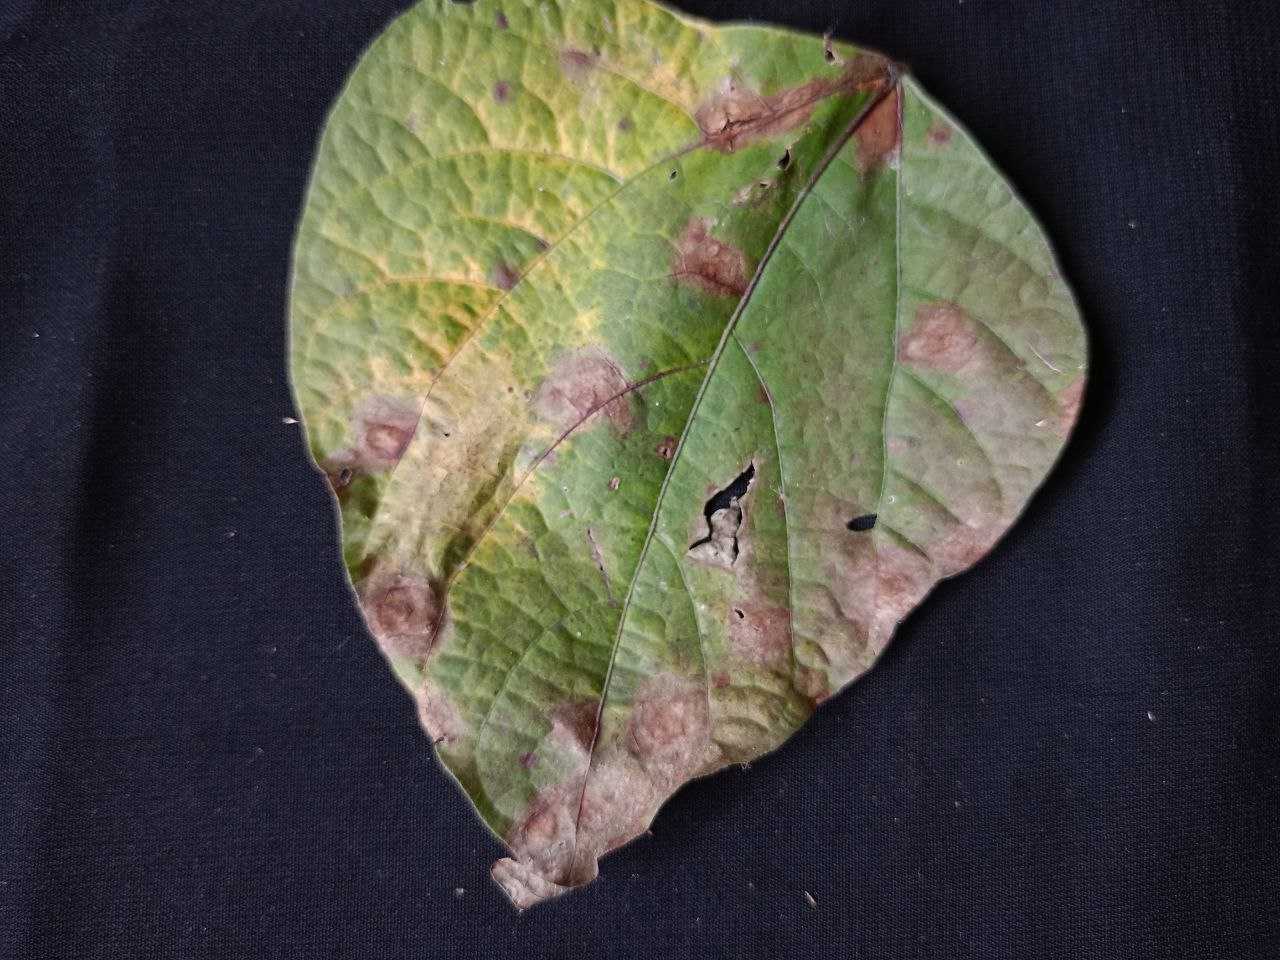
Crop: bean
Leaf condition: Blight